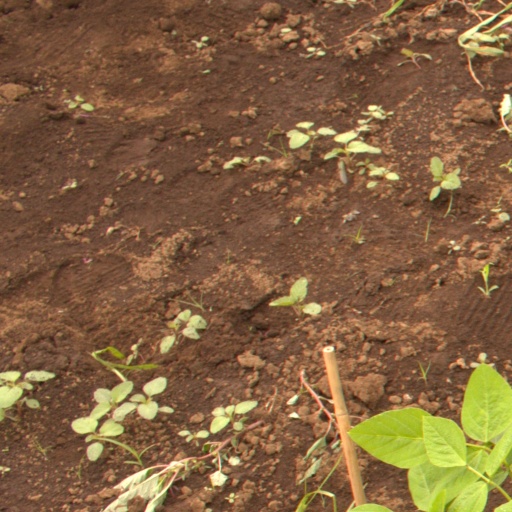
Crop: soybean